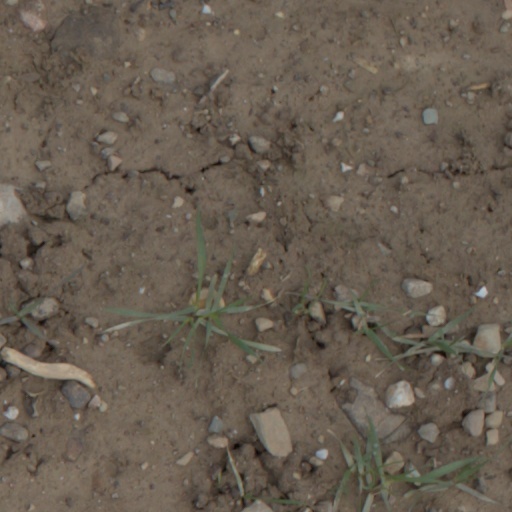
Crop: wheat